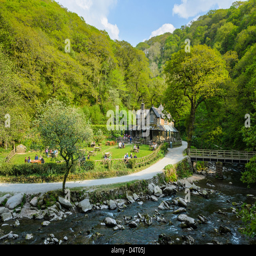
tea room on the bank